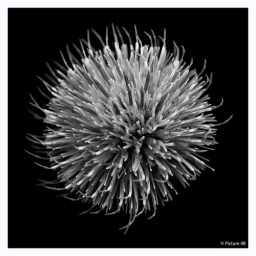
Flower in black & white